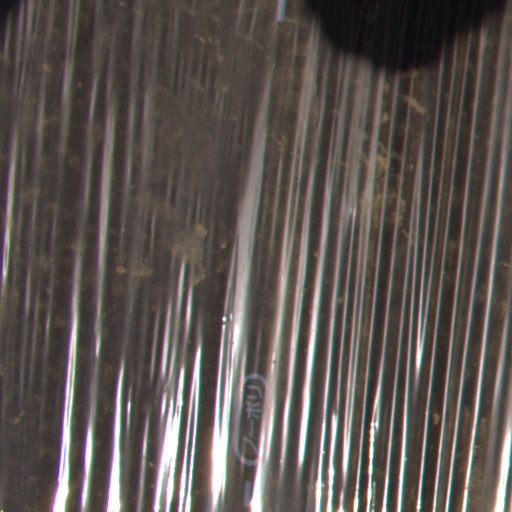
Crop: Jerusalem artichoke